Földes

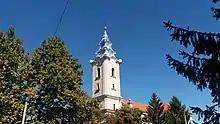

In 1621, there was temple but there were only a small number of people of the Földes Church because it had only a pastor but not a rector or teacher. Even so, the Church of Földes was a Mother Church and Tetétlen as a Daughter Church (filialis) without temple was attached to it. In 1713, a bell tower was built, near the temple building. In 1769 the church building was enlarged and in 1770 the bell tower was raised. The church building was extended from 10 fathoms to 11 and a half fathoms and the width from 3 fathoms to 6 fathoms. The bell tower was raised from 10 fathoms to 11 fathoms and the width remained 10 fathoms. The extension of the old church building was necessary, because it had only 383 places for 1,073 believers and 690 people were left outside. In 1818, the number of believers was 3,000 and the number of places in the church building was again low. In the same year, a lightning struck the tower and the church building, and the damages had to be repaired. Between 1822 and 1828, the building of the church was extended from 11 and a half fathoms to 18 and a half fathoms. Between 1830 and 1834 the bell tower was built together with the church building and raised from 11 fathoms to 21 fathoms high. The next enlargement was taken place in 1884. At that time the number of Calvinist believers was 4,384. In 1910, the wooden beam bearing the tower ball and tower star on top of the tower had to be replaced. Then the church was repaired in the 1930s, 1970s and 1990s. In 2004, the wooden beam that had been put up into the tower in 1910 and it had held the tower ball and star, it had been broken and it was exchanged. In 2010 the walking surface of the church was changed for brick coverage. During its most recent partial renovation in 2020, the tower cover was changed from red copper to zinc, the church roof from galvanized sheet-iron to red roof tiles.